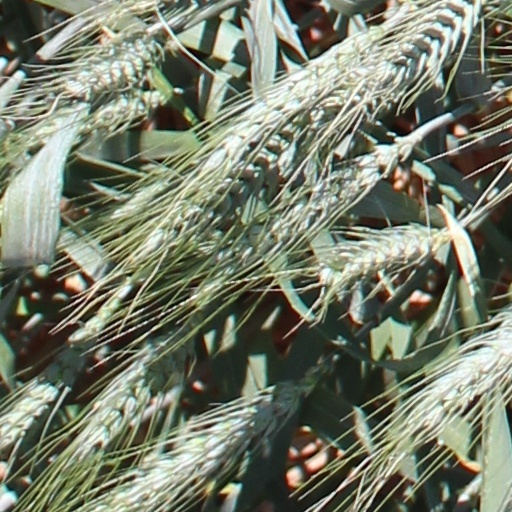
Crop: wheat